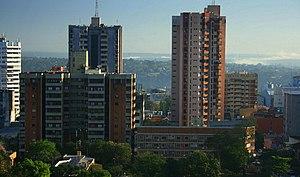
Ciudad del Este est la capitale du département d’Alto Parana au Paraguay. Fondée en 1957, elle s’appelait originellement Puerto Flor de Lis, puis jusqu’en 1989 Puerto Presidente Stroessner. Sa population était de 239 500 habitants, en 2003.